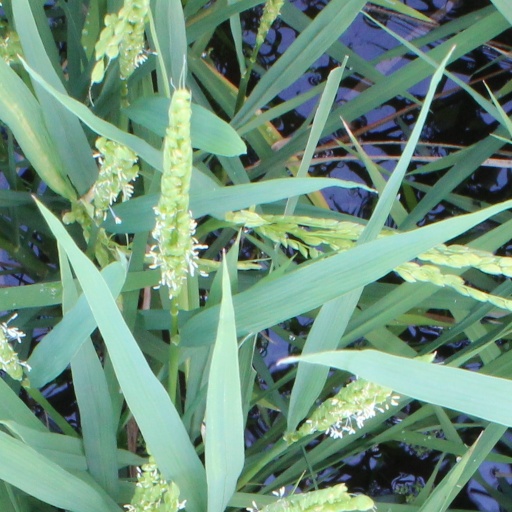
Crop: rice